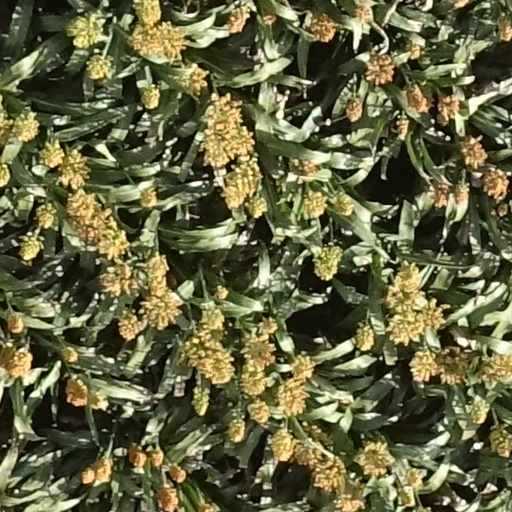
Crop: sorghum